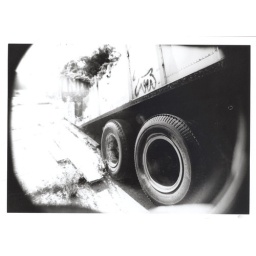
Taken by Laura. 36mm black and white film. 6 second exposure. please comment :)